Enpinghu station

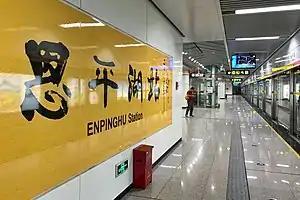

Enpinghu is a metro station of Zhengzhou Metro Chengjiao line. The station is located beneath the crossing of Yongzhou Road and Poyanghu Road.